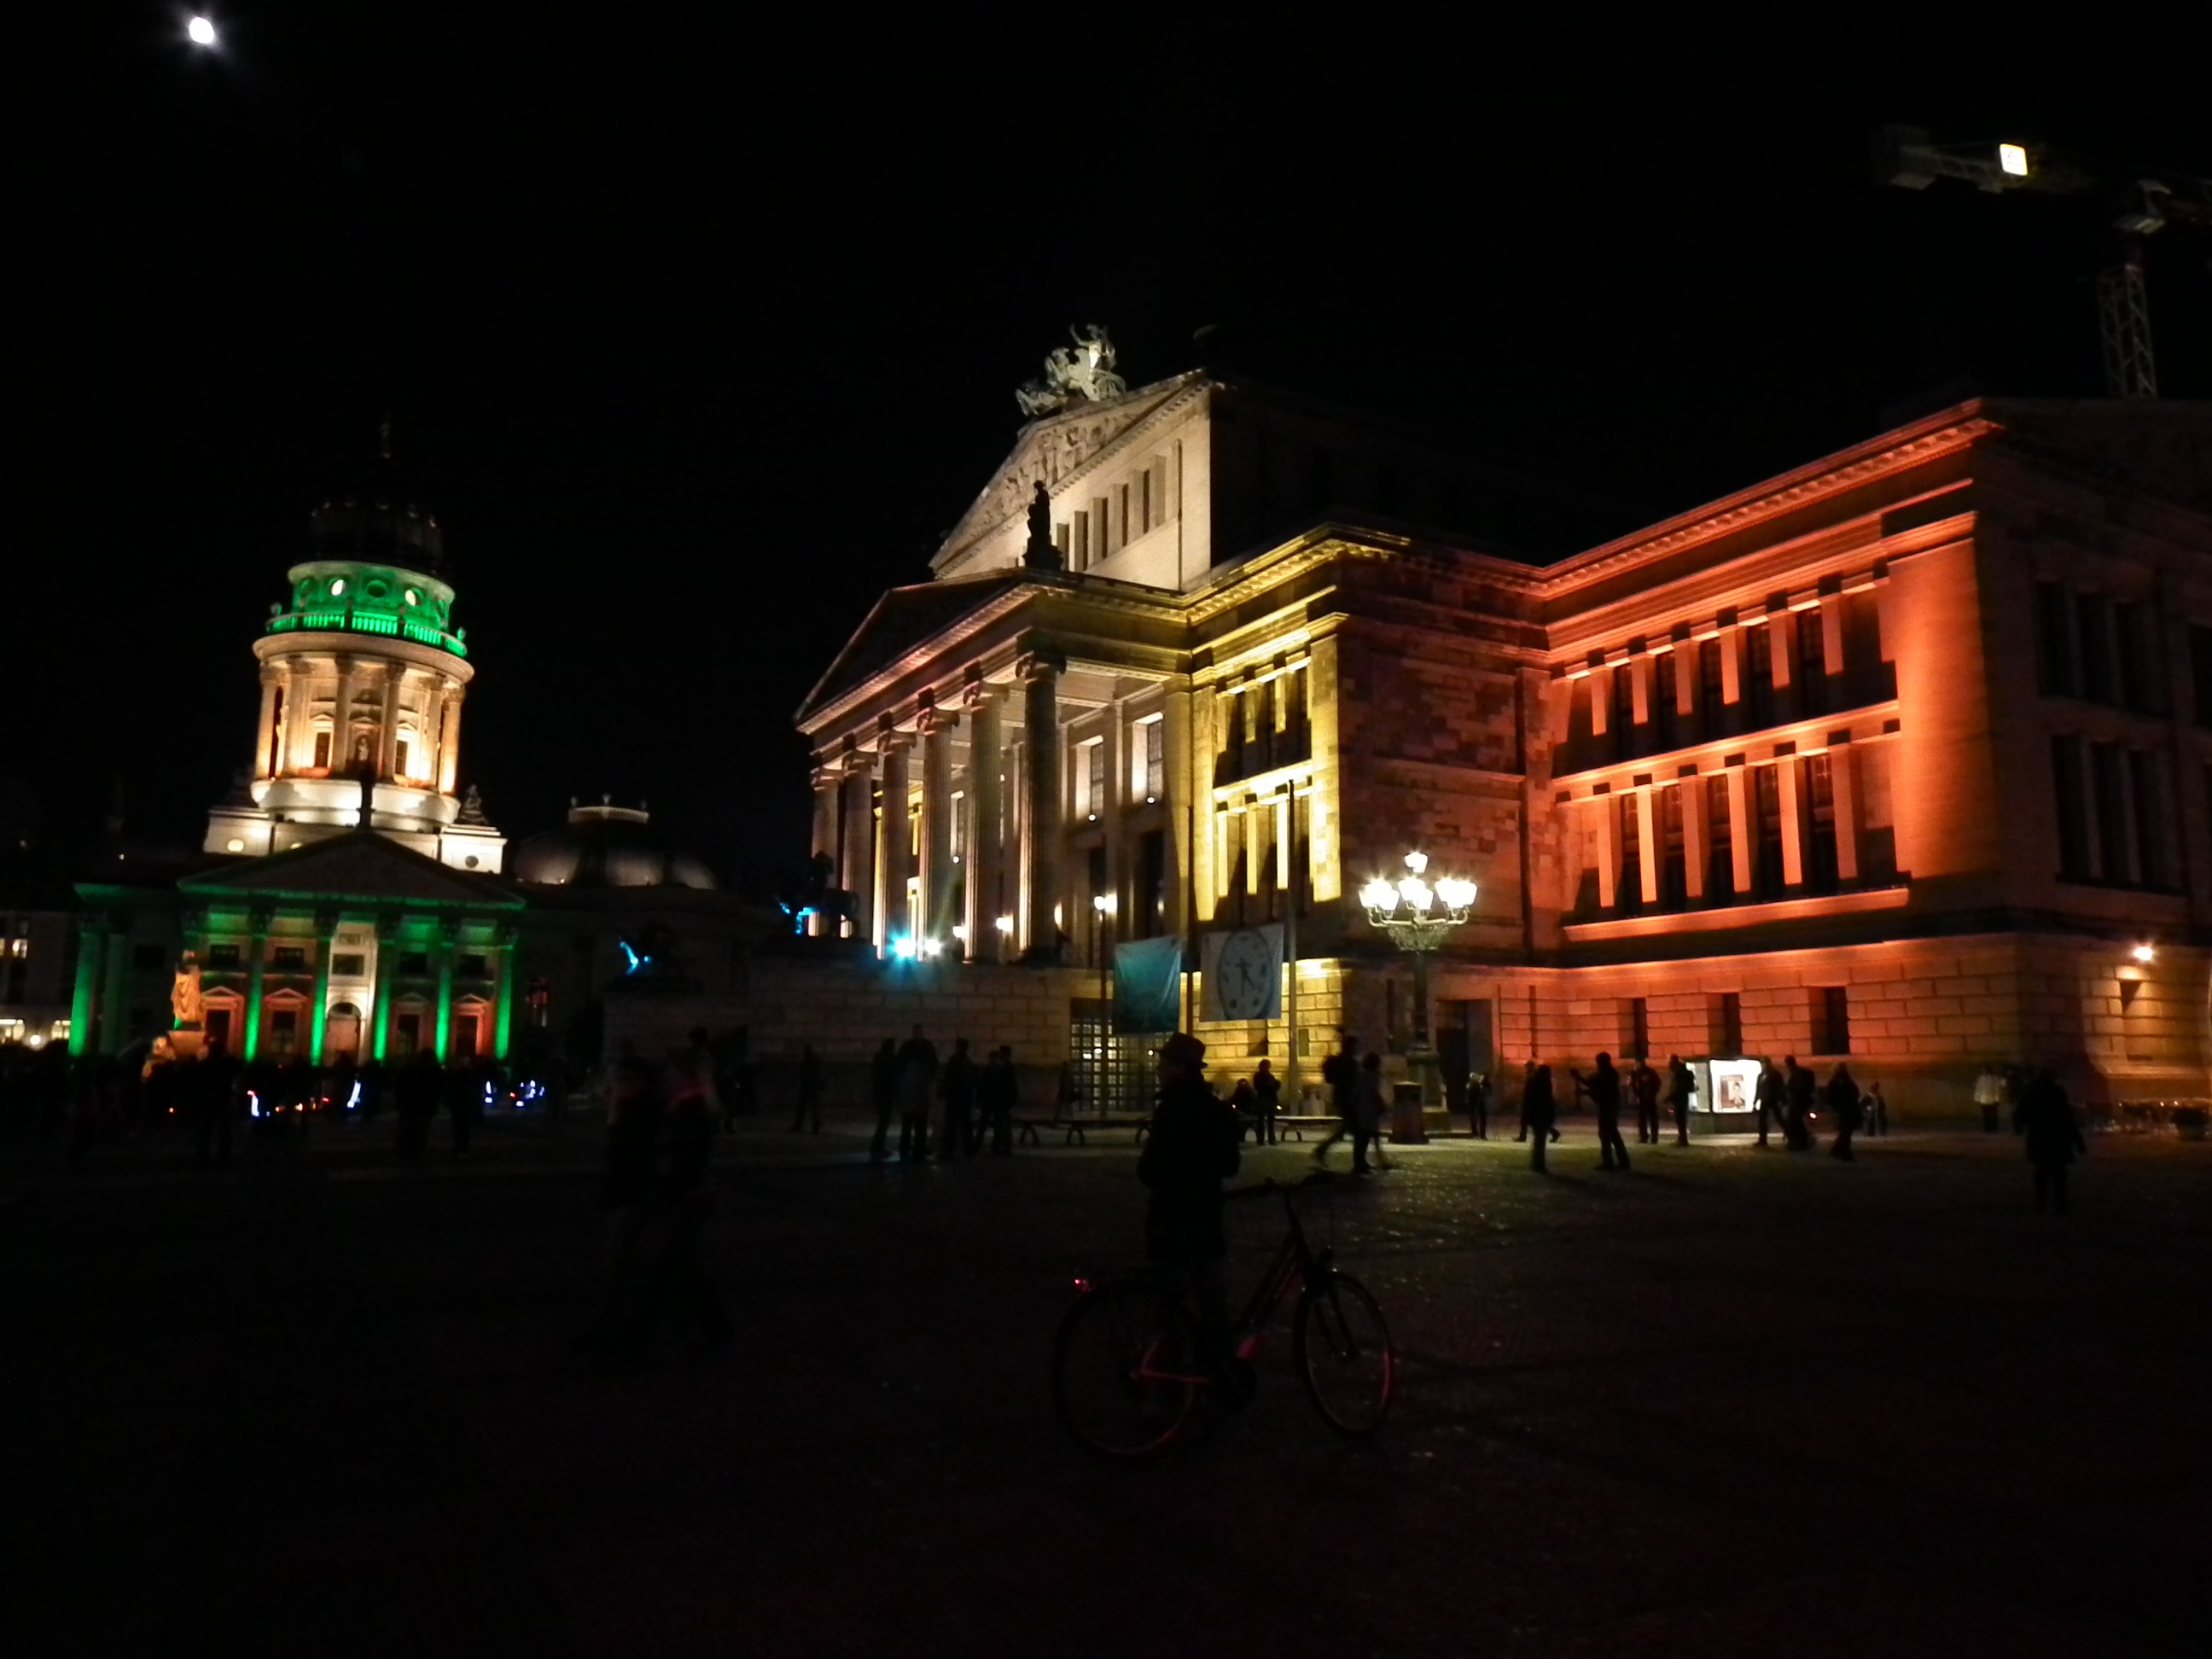
light, night, town, city, cityscape, downtown, evening, darkness, lighting, berlin, berlin at night, city of lights, christmas lights